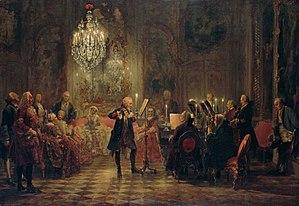
Ein Feldlager in Schlesien est le douzième opéra de Giacomo Meyerbeer, et le seul qu’il ait composé pour le Théâtre royal de Berlin. Le livret est attribué à Ludwig Rellstab, même s’il s’est contenté de traduire un texte d’Eugène Scribe. La création eut lieu au Théâtre royal de Berlin le 7 décembre 1844, à l’occasion de l’inauguration de la nouvelle salle de l’opéra de Berlin, la précédente ayant été détruite par un incendie. Compte tenu de ces circonstances, l'ouvrage ne sera jamais représenté ailleurs qu'à Berlin; il sera néanmoins adapté pour la scène viennoise en 1847 sous le titre de Vielka et une partie de la musique sera réutilisée dans l’opéra-comique L’Étoile du Nord qui sera créé en 1854 à Paris.
Frédéric II de Prusse, dit Frédéric le Grand, né le 24 janvier 1712 à Berlin, mort le 17 août 1786 à Potsdam, de la maison de Hohenzollern, est roi de Prusse de 1740 à 1786, le premier à porter officiellement ce titre. Il est simultanément le 14ᵉ prince-électeur de Brandebourg.
Carl Philipp Emanuel Bach, né à Weimar, alors dans le duché de Saxe-Weimar, le 8 mars 1714 et mort à Hambourg le 14 décembre 1788, est un musicien, compositeur et musicologue allemand, membre de l'École de Berlin.
Johann Joachim Quantz, est un compositeur baroque, flûtiste, membre de l'École de Berlin et professeur de flûte du roi Frédéric II de Prusse.
En musique classique, la musique de bataille est un genre de musique descriptive ou de musique à programme, constitué aussi bien de pièces instrumentales que chorales voire de musique de ballet comme la suite L'Escrime de Johann Heinrich Schmelzer, dont le propos est de restituer la dramaturgie d'une bataille.
Un concert est une représentation musicale d'un ou plusieurs musiciens — chanteurs ou instrumentistes —, en public, gratuite ou non, dans un lieu aménagé à cette occasion — une salle, un jardin, une église, une place, etc.
L’École de Berlin est l'école de musique classique qui regroupe les musiciens, compositeurs et théoriciens qui, de 1732 à 1786 environ, furent attachés à la cour du roi de Prusse Frédéric II, à Potsdam.
Le palais de Sanssouci ou Sans-Souci est l'ancien palais d'été du roi de Prusse Frédéric II. Il est situé à Potsdam, dans le Land du Brandebourg, à vingt-six kilomètres au sud-ouest de Berlin. Il fut bâti entre 1745 et 1747 par l'architecte Georg Wenzeslaus von Knobelsdorff dans un style issu du rococo, que l'on nomme rococo frédéricien. Il est également renommé pour ses fabriques, ses jardins et les autres extravagances du parc de Sanssouci, attenant à l'édifice.